Bunker's Island, Nova Scotia

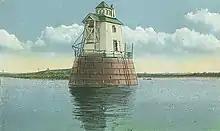
Drawing of Bunker's Island Bug Light

Bunker's Island is a peninsula located in Yarmouth Harbour in Yarmouth County, Nova Scotia. It contains a lighthouse which is nicknamed Bug Light by the locals. In the past, it also contained Irving oil tanks and a wharf. The tanks were removed in 2017.